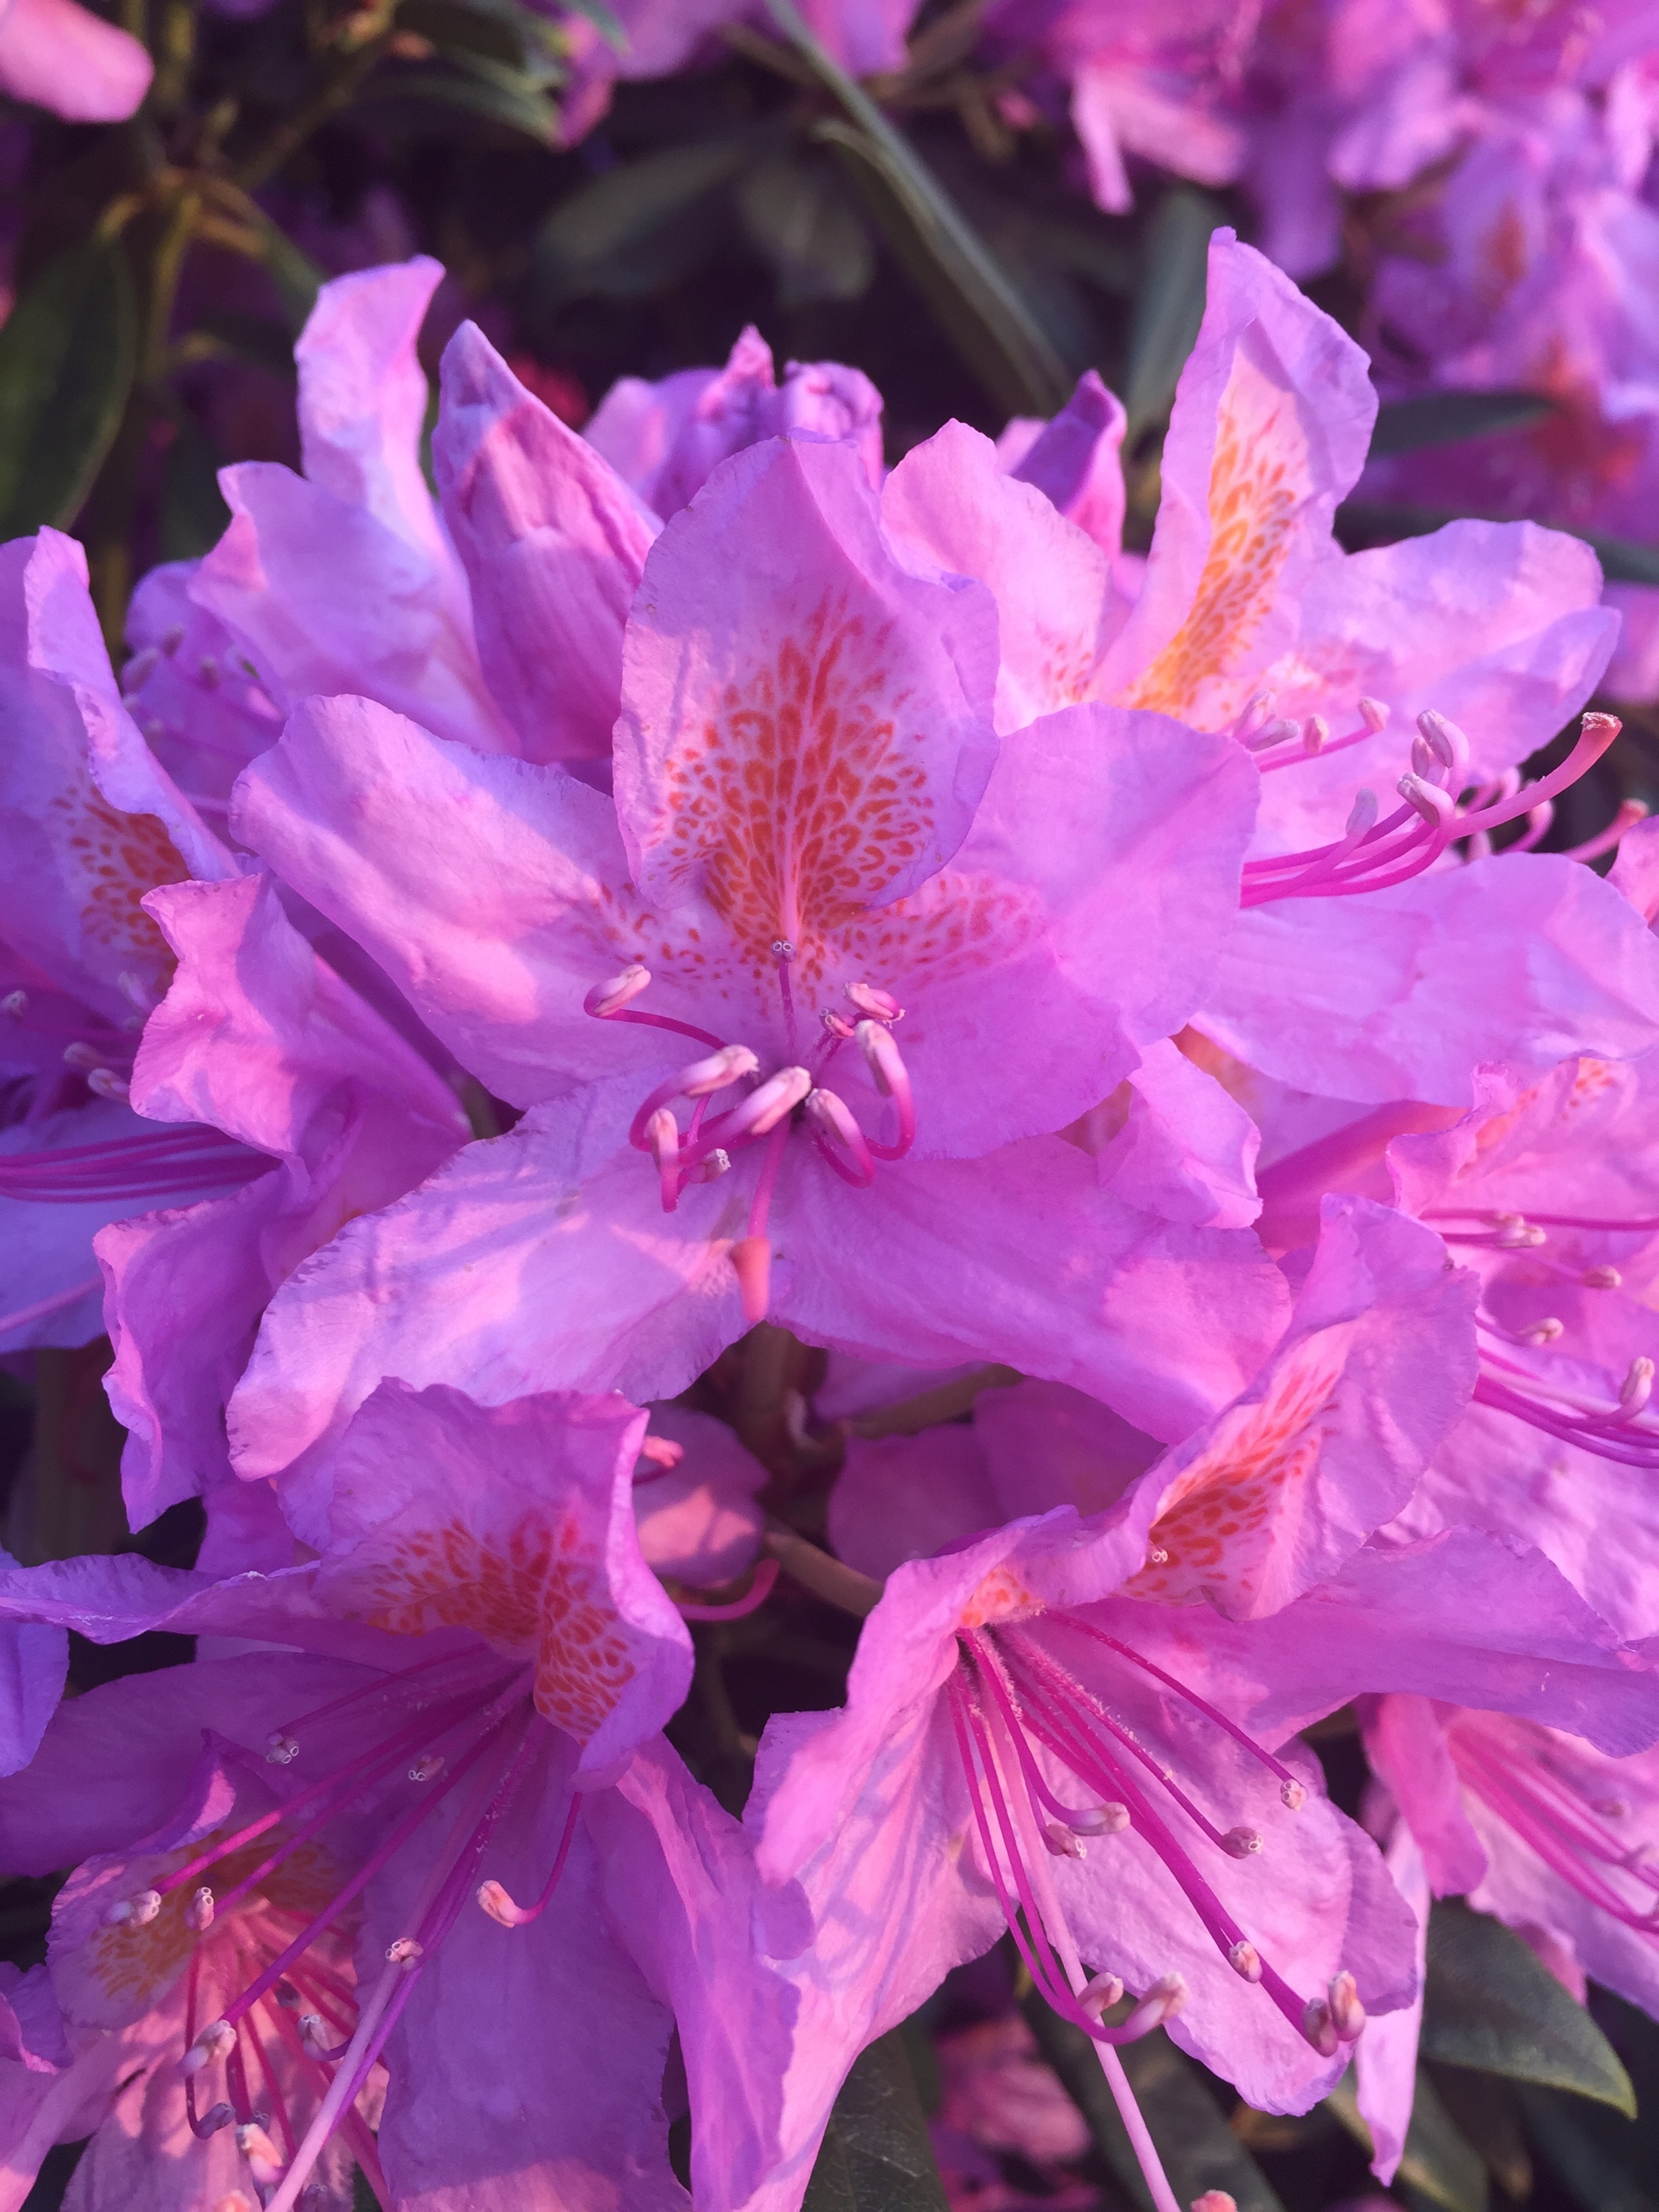
tree, nature, blossom, plant, flower, purple, petal, bloom, floral, color, macro, natural, fresh, outdoors, london, shrub, rhododendron, purple flower, azalea, hampstead, flowering plant, evening light, hampstead heath, woody plant, land plant